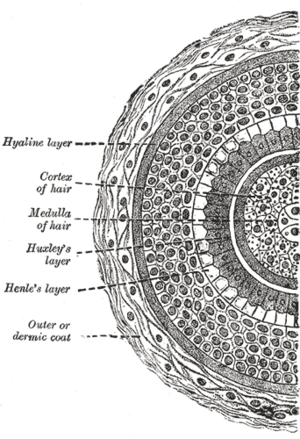
Coupe d'un cheveu
Le cortex pilaire, appelé aussi écorce, est la couche intermédiaire de la tige pilaire située entre la cuticule et le medulla. Elle est formée de couches de cellules mortes constituées de kératine et détermine la plupart des propriétés physiques du poil : la solidité et la résistance, l’élasticité, la direction et le type de repousse, mais aussi la couleur qui provient de la pigmentation de la couche corticale due à la présence de mélanine.
Le medulla, appelé aussi moelle ou canal médullaire, est la couche interne de la tige pilaire située sous le cortex. Ce canal est un tube creux formé d'un tissu épithélial fusiforme constitué d'une colonne de cellules diffuses peu pigmentées et peu keratinisées.
Le poil est à la fois une production filiforme de l'épiderme et l'un des plus petits organes, couvrant partiellement ou intégralement la surface de nombreux êtres vivants végétaux et animaux. Parmi les vertébrés, les poils sont caractéristiques des mammifères, tout en étant présents aussi bien chez les arthropodes que chez les annélides.